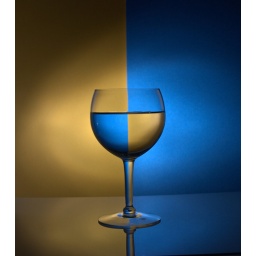
Partially filled glass against yellow and blue background.